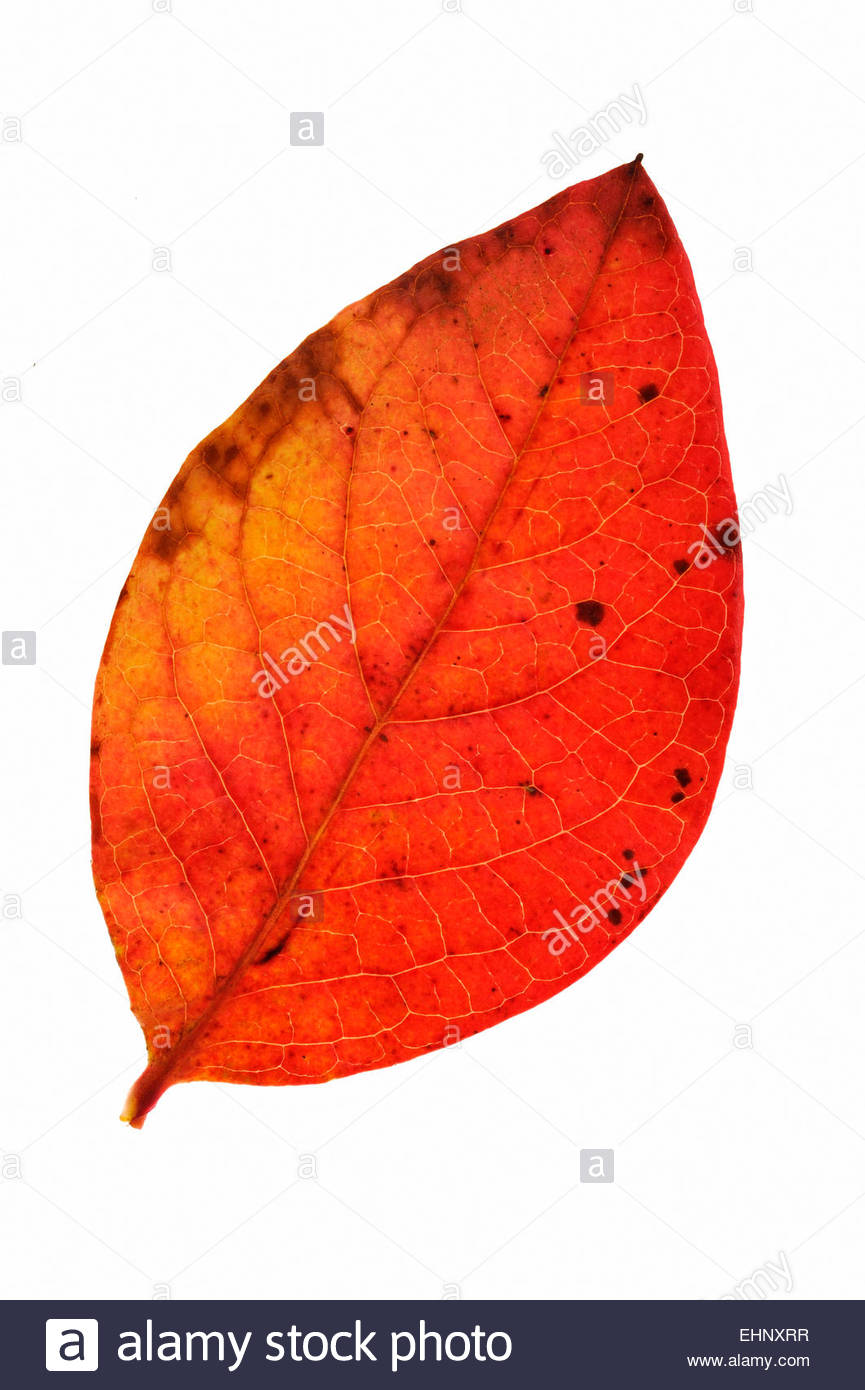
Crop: corn
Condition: blight